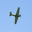
Label: airplane